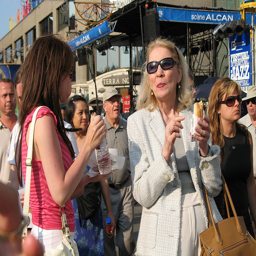
A lady eating while looking at another lady in a group of people
A crowd of people, some with drinks or snacks, are at a jazz festival.
a woman in a white suit eating and smiling who is around a group of people
A woman is standing outside besides many people eating a hot dog
A woman dressed in white enjoying a hot dog on a crowded city street.